Xitou Nature Education Area

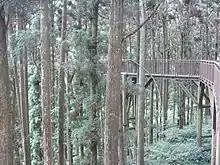
Skywalk in the park

Xitou Nature Education Area or Xitou Bamboo Forest is a forest park in Lugu Village, Lugu Township, Nantou County, Taiwan.